Carlo Barone

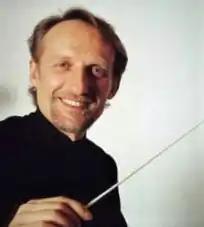
Carlo Barone

Carlo Barone (born in Vigevano in 1955) is a classical guitarist and conductor specializing in the performance practice of 19th-century music, especially 19th-century guitar works.